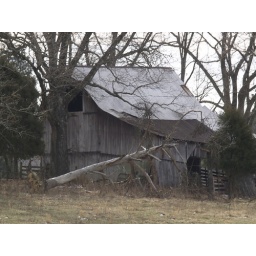
Old horse barn being overgrown by the woods, located off Mount Zion Church Road, Madison county, Virginia.